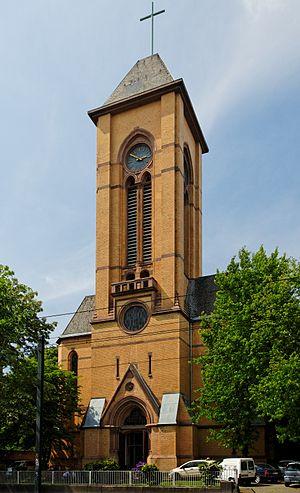
Hermann Georg Carl Weidenbach est un architecte allemand.